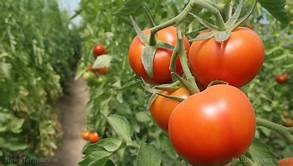
Label: tomato